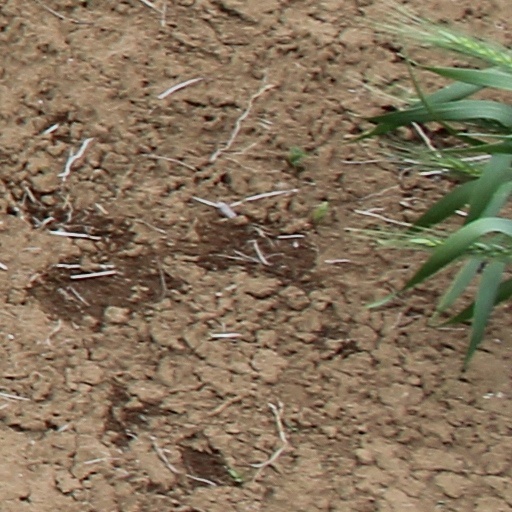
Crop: wheat